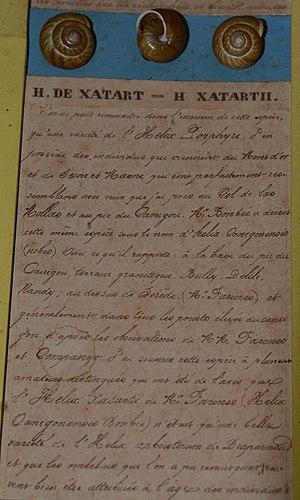
Description d'Arianta xatartii, partie d'un «
Arianta xatartii ou « Hélice de Gérona » est un escargot européen de la famille des Helicidae.